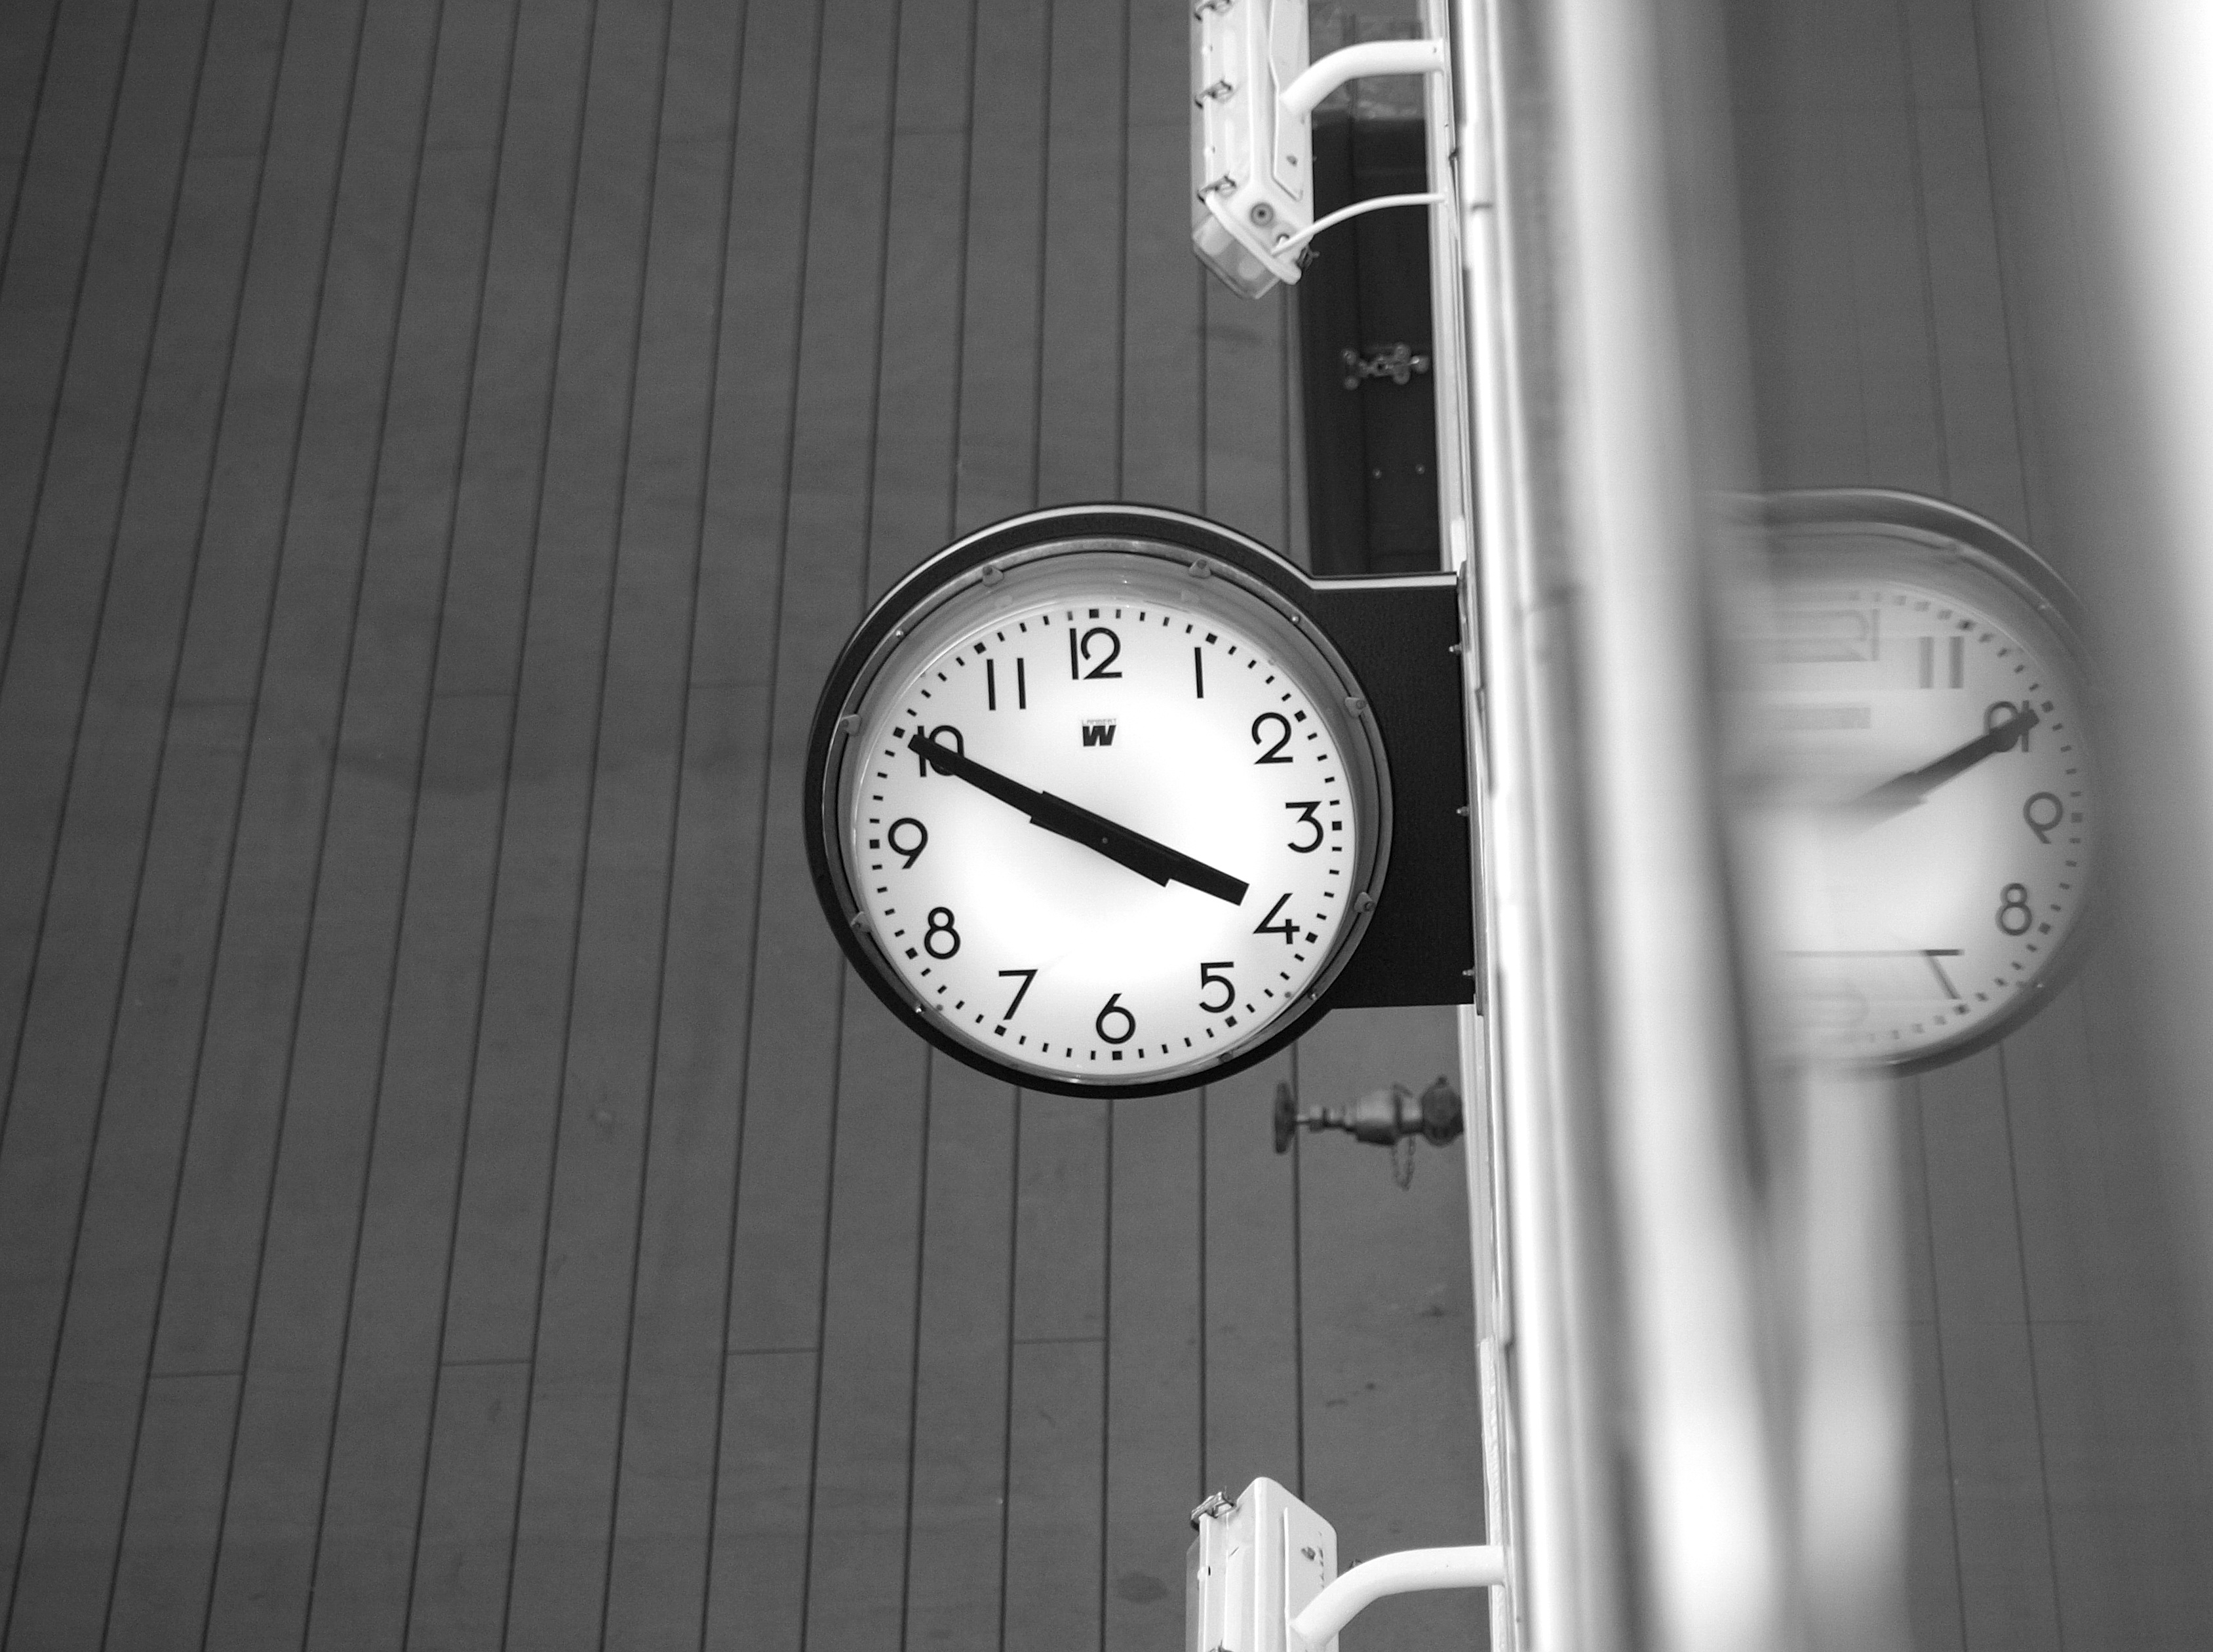
watch, hand, light, black and white, deck, white, wheel, clock, time, ship, analog, black, monochrome, lighting, decor, time of, monochrome photography